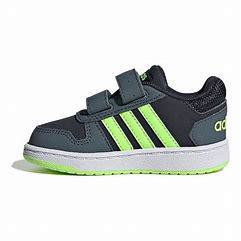
Brand: adidas
Model: NEO Hoops 2 Skate